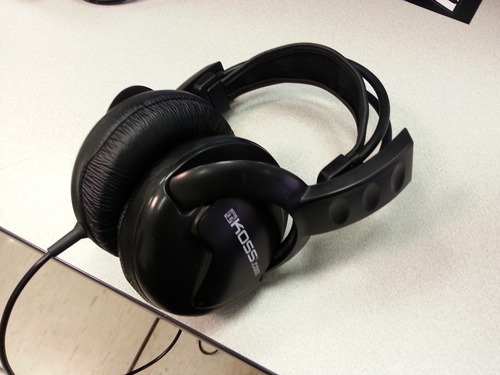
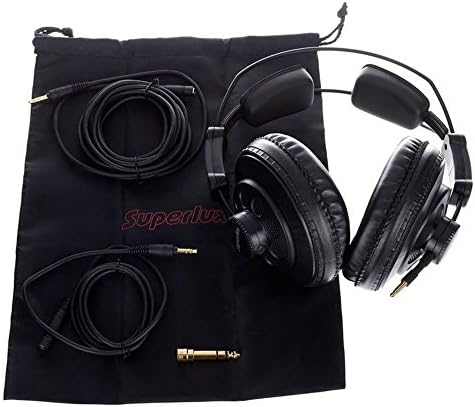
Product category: headphones
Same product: no